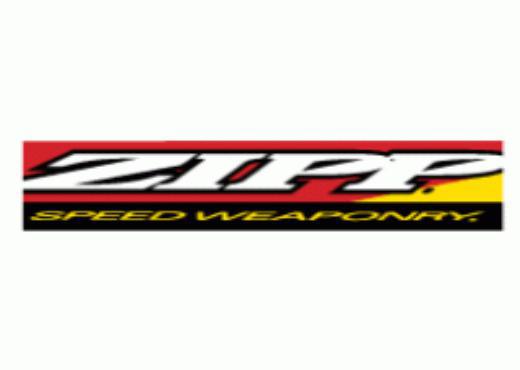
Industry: Electronic